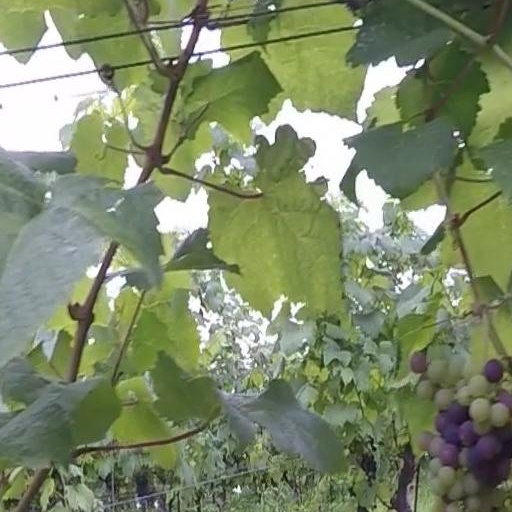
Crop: grape